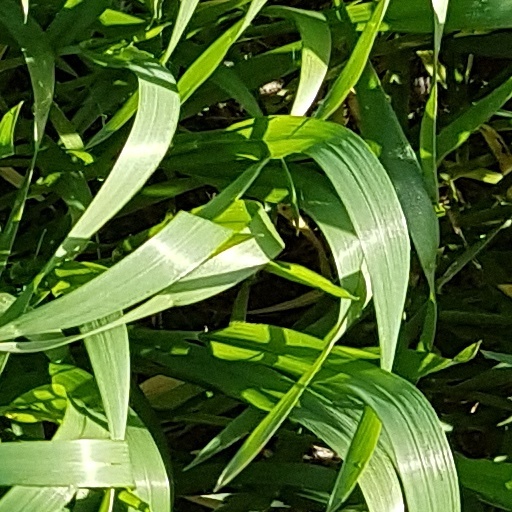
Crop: wheat